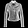
Label: Coat